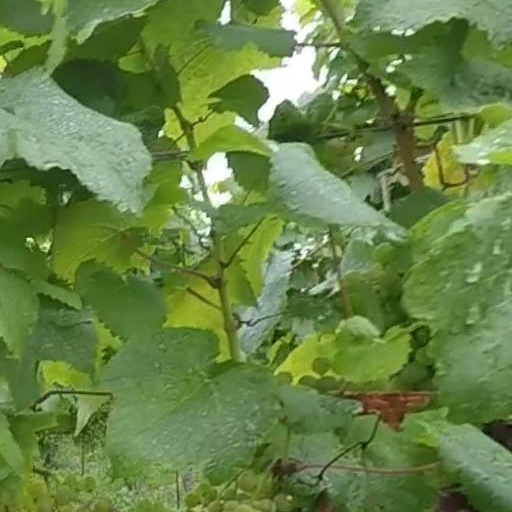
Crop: grape